Valencia CF

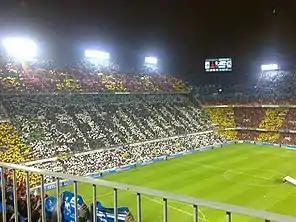
Tifo at Mestalla Stadium

That first match against fellow title rivals Real Madrid produced a significant and important victory. This was followed by a record of eleven consecutive wins, breaking their existing record set in the 1970–71 season, which was also the club's La Liga title win under Alfredo Di Stéfano.